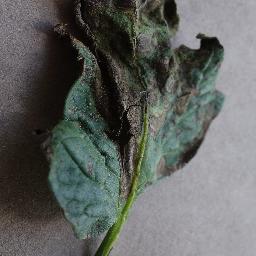
Label: Tomato___Early_blight